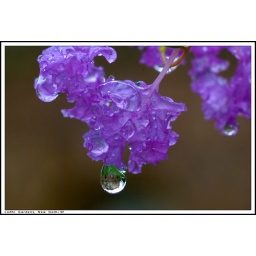
A monument in the water droplet @ Lodhi Gardens